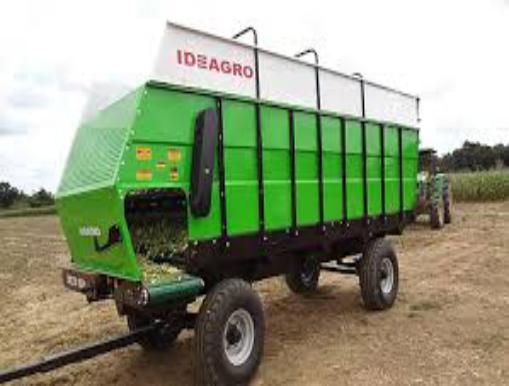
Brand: ideagro
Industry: Transportation